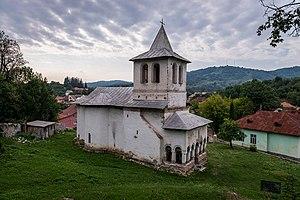
Baia de Aramă est une ville roumaine du județ de Mehedinți, dans la région historique de l'Olténie et dans la région de développement du Sud-Ouest.